Nigeria at the 2016 Summer Paralympics

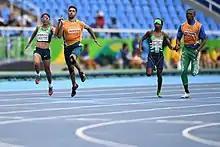
Lovina Onyegbule competing in the women's 100 metres T11 event.

Nigeria had athletes competing in athletics in Rio. Lauritta Onye set a world record in the women's F40 shot put with a throw of 8.40m. Her performance earned her a gold medal.